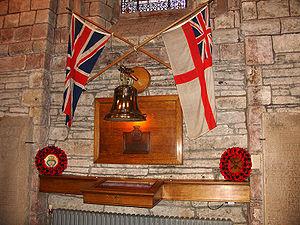
Le HMS Royal Oak (08) est un cuirassé de classe Revenge appartenant à la Royal Navy. Lancé en 1914 et armé en 1916, il intègre la Grand Fleet avec laquelle il participe à la bataille du Jutland. Après la guerre, il fait successivement partie de l'Atlantic Fleet, de la Home Fleet puis de la Mediterranean Fleet. Lorsque la Seconde Guerre mondiale débute, le navire est relégué en seconde ligne à cause de son âge et de sa lenteur.